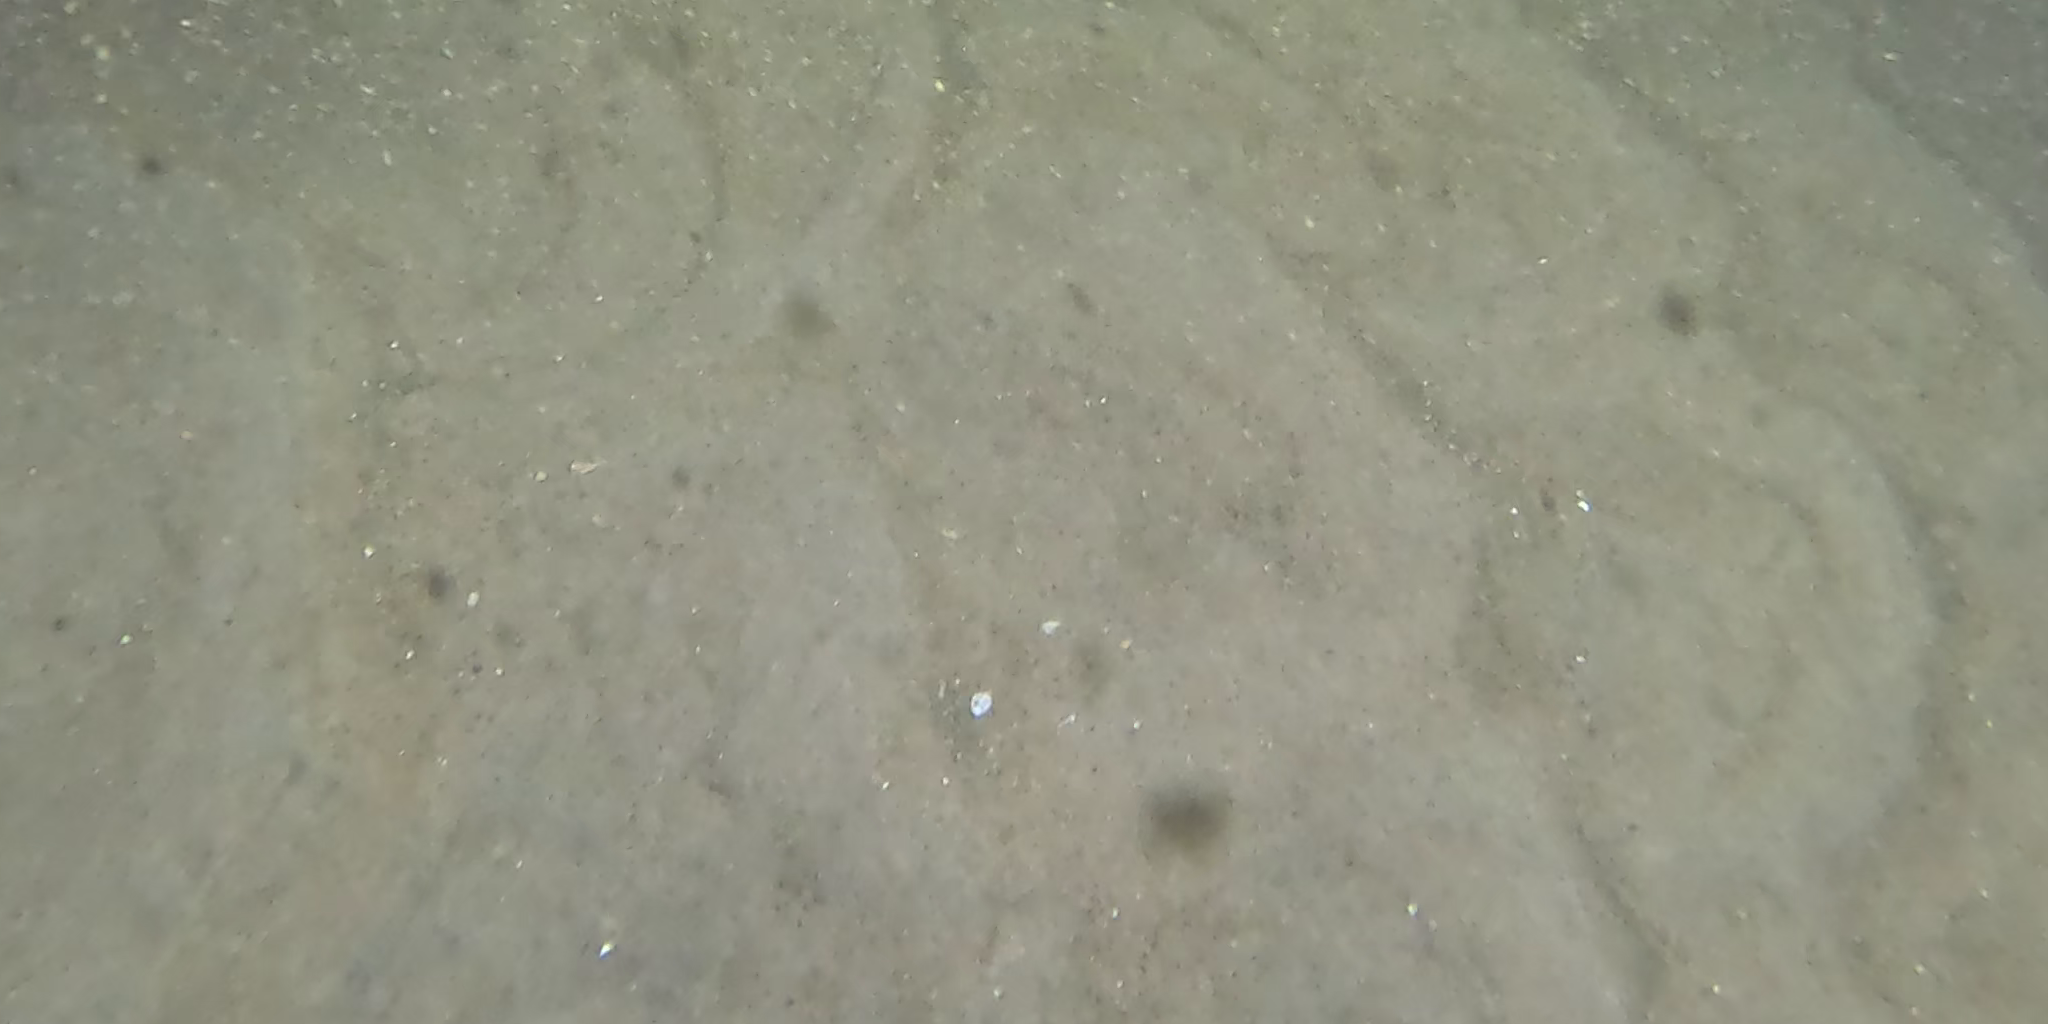
Seabed habitat: sand